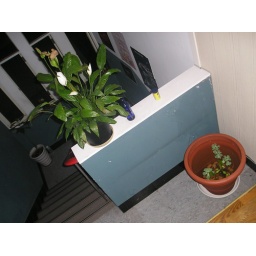
the larger pot has fish in it.